Majapahit

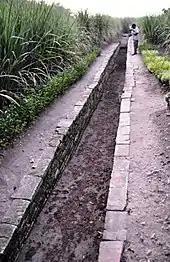
Ancient red-brick canal discovered in Trowulan. Majapahit had a well-developed irrigation infrastructure.

The Pala school of art of the Indian Pala Empire influenced the art and architecture of Majapahit.